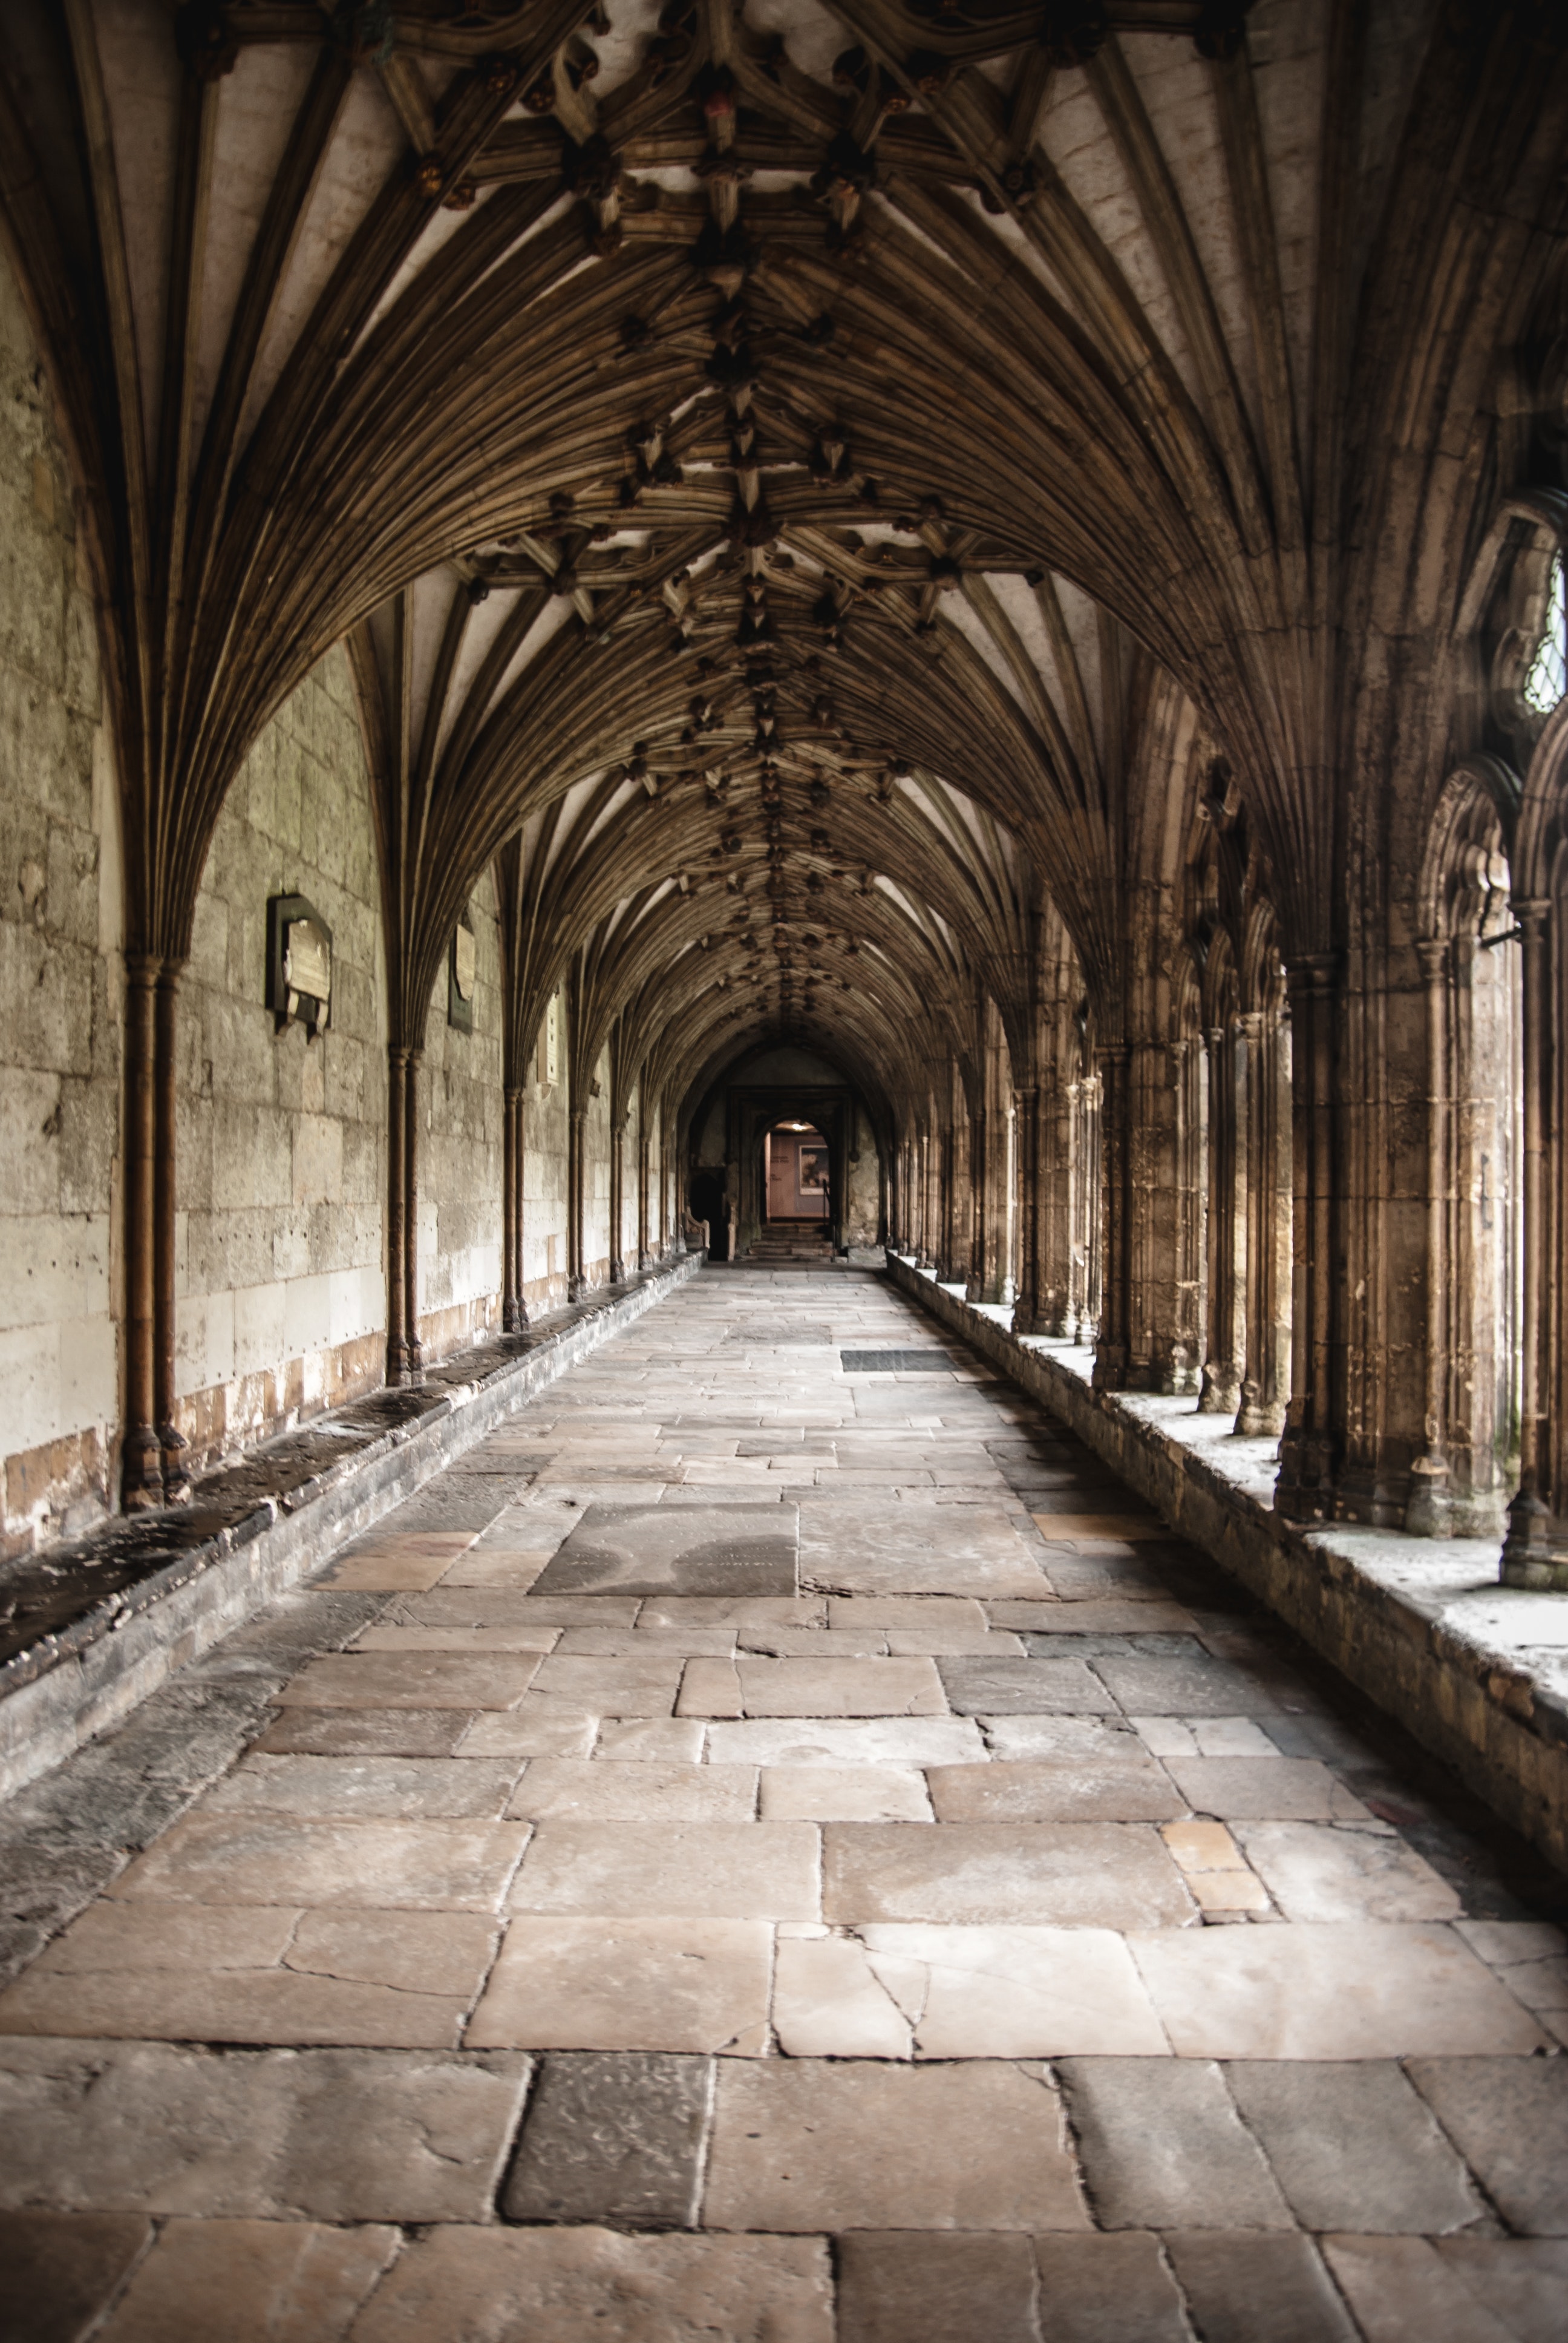
arch, aisle, building, architecture, arcade, vault, medieval architecture, cathedral, walkway, crypt, stock photography, symmetry, place of worship, gothic architecture, history, black and white, abbey, basilica, monastery, church